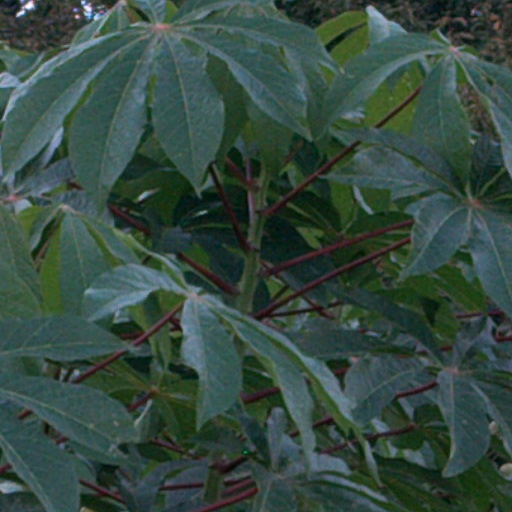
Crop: cassava